Clamp School Detectives

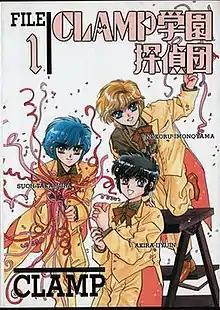
Cover of "Clamp School Detectives" volume 1 as published by Kadokawa Shoten

, also known as "CLAMP Campus Detectives", is a manga series by Clamp, which was adapted into a 26-episode anime series, produced by Bandai Visual and Studio Pierrot. The manga series was serialized in Kadokawa Shoten's "Monthly Asuka" manga magazine between January 1992 and October 1993, spanning three "tankōbon", while the anime premiered in Japan on TV Tokyo between May 3, 1997 and October 25, 1997.